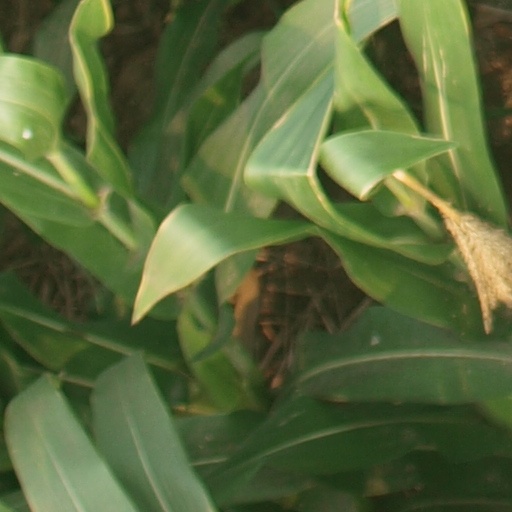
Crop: maize; corn